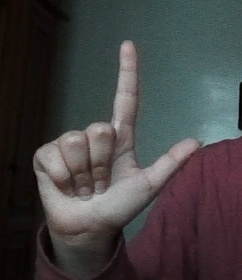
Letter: laam